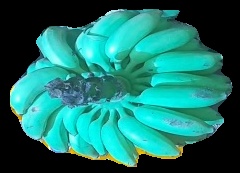
Variety: elakki-bale
Grade: grade2